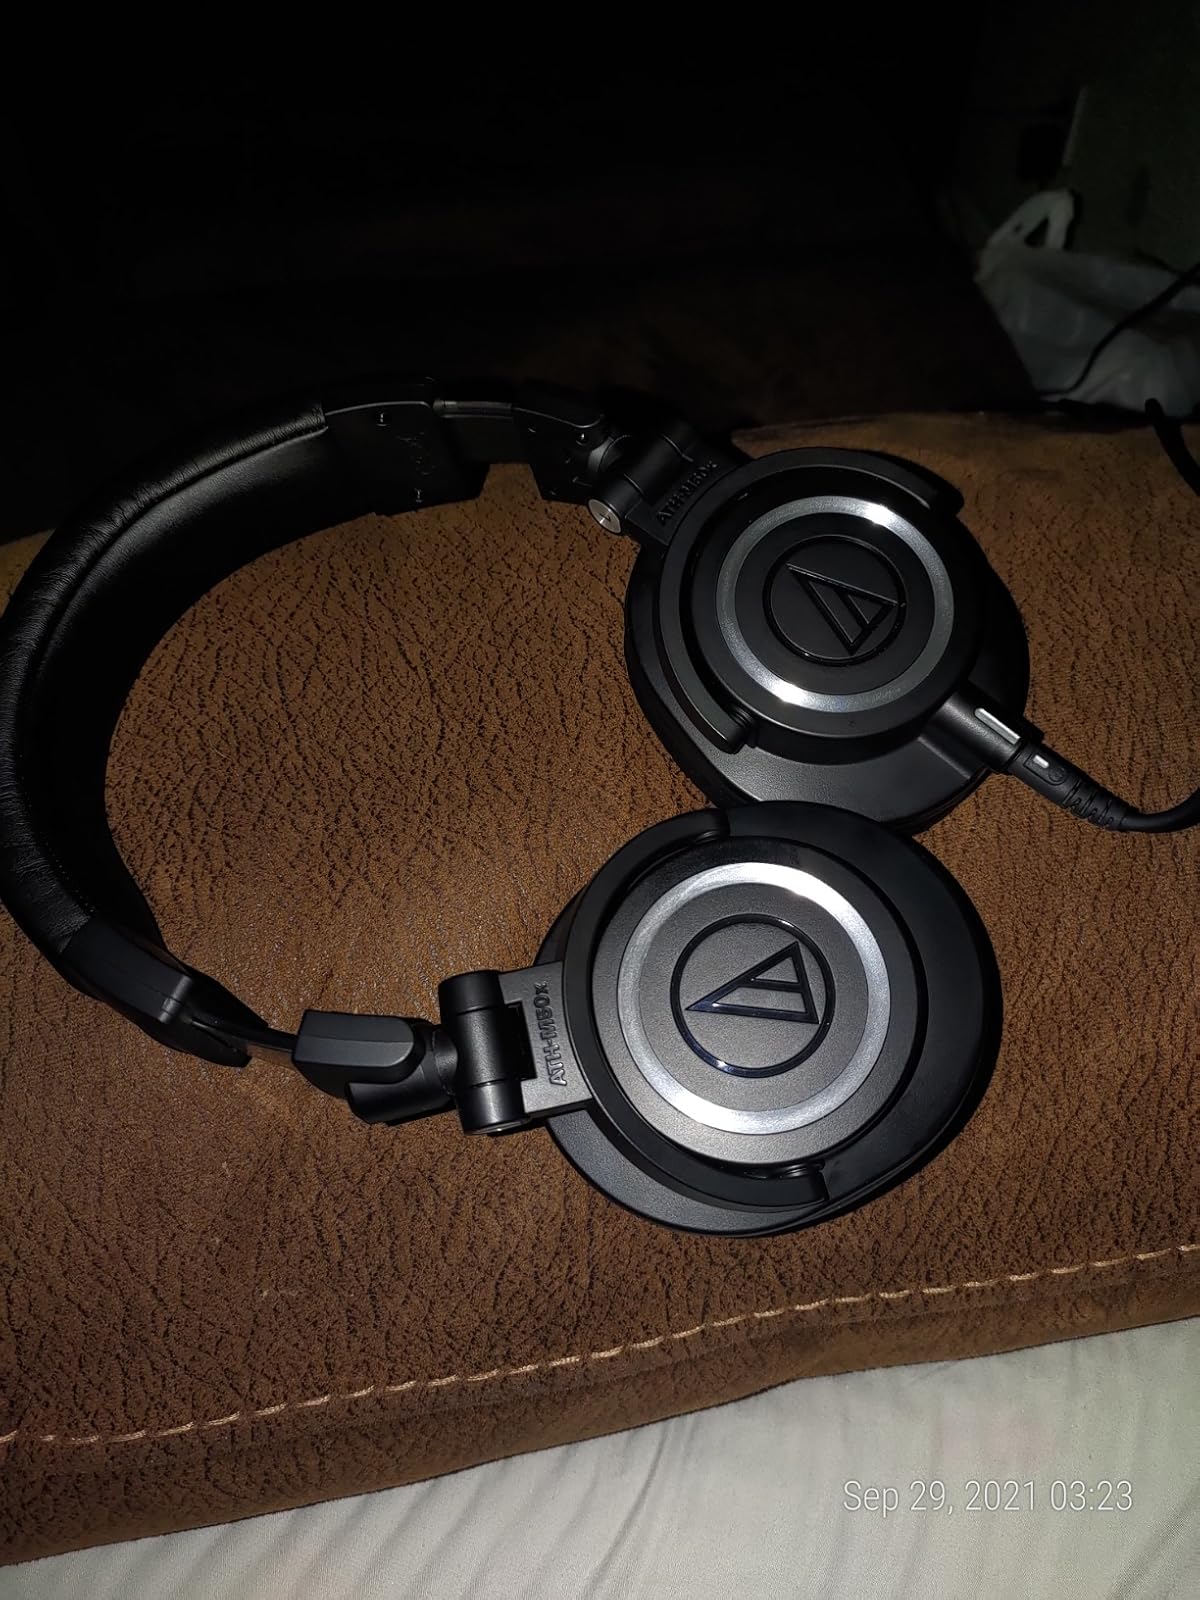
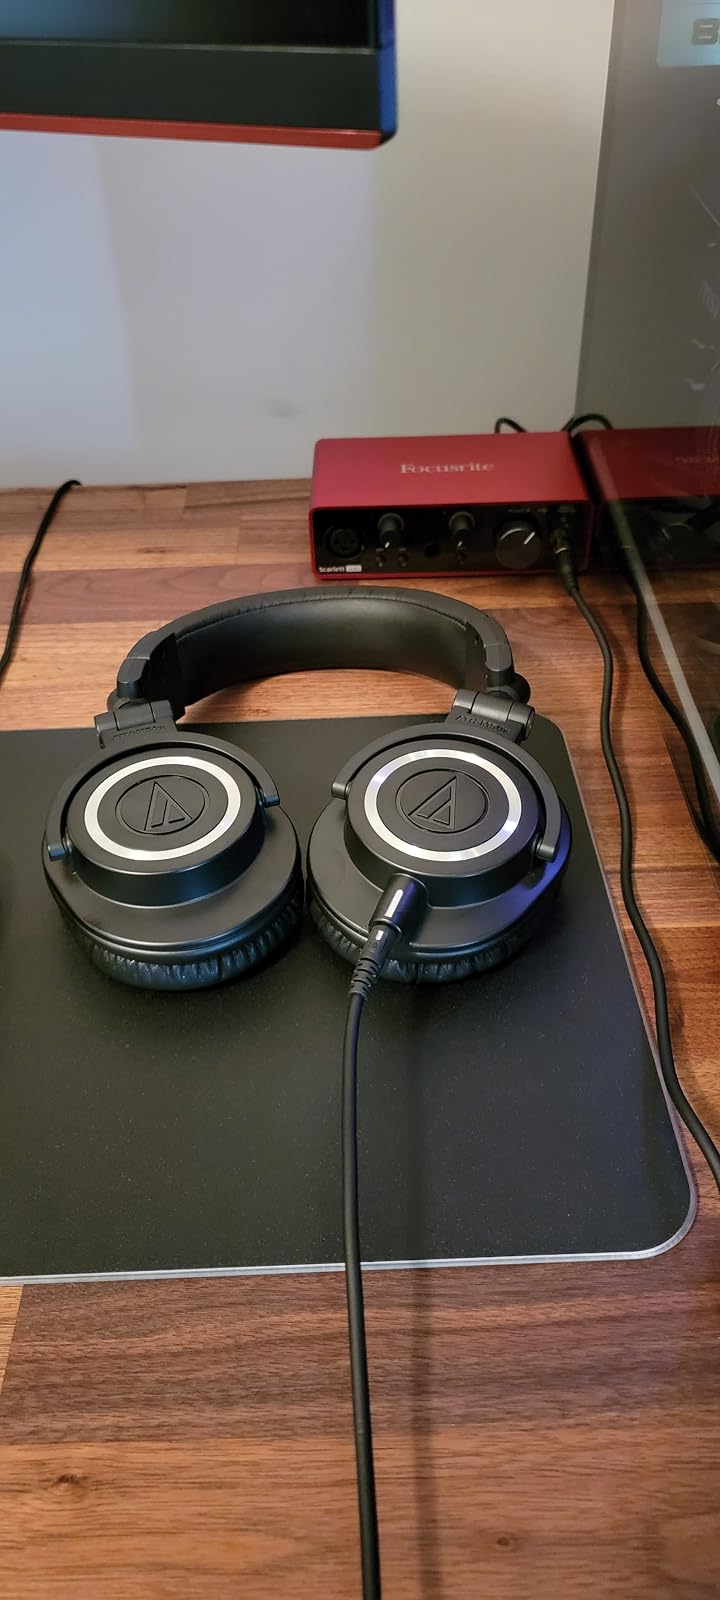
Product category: headphones
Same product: yes